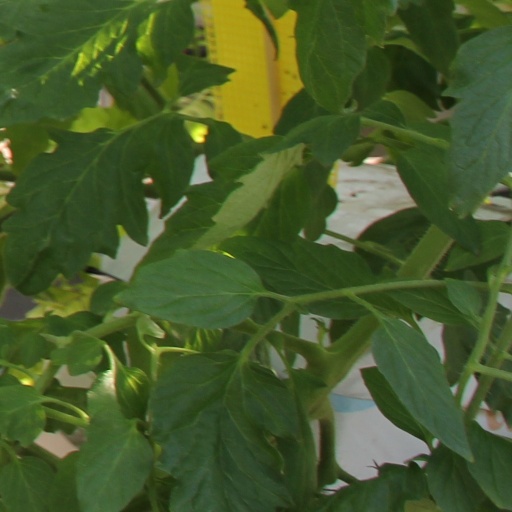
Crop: tomato